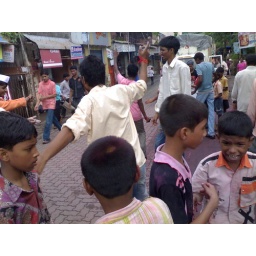
Myself Suresh jawade in light pink shirt